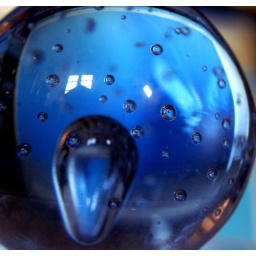
Reflections in blue glass